George W. Prince

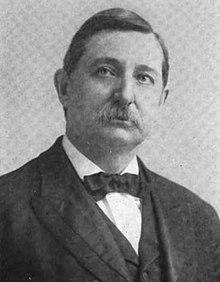
From September 1909's "The Scroll of Phi Delta Theta" magazine

George Washington Prince (March 4, 1854 – September 26, 1939) was a U.S. Representative from Illinois.